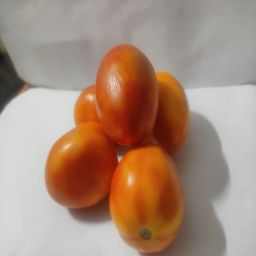
Crop: Tomato
Quality: Ripe